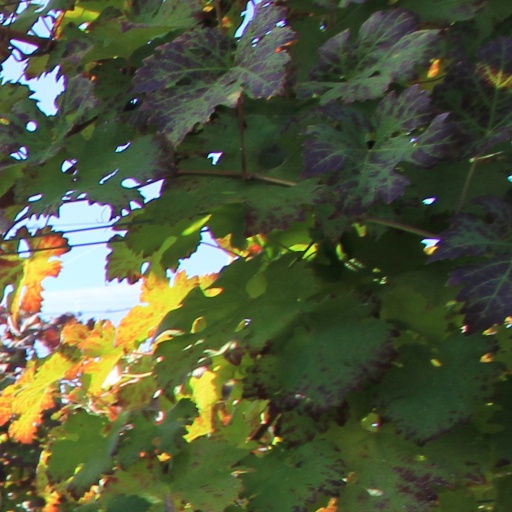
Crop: grape